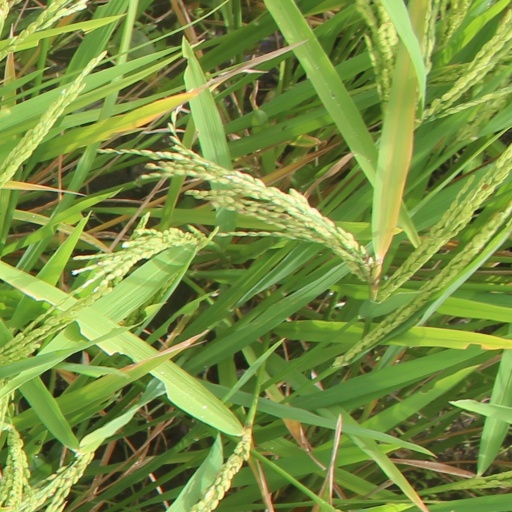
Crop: rice